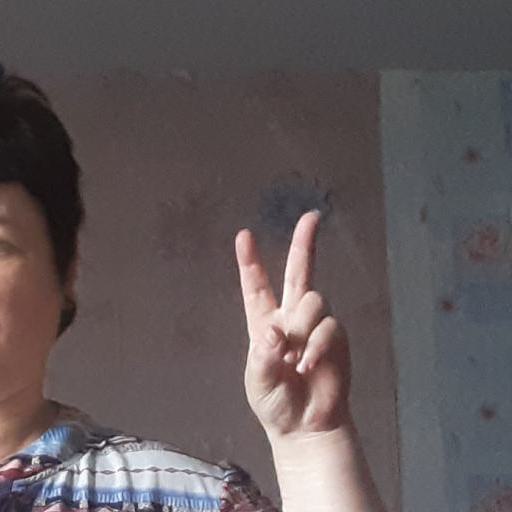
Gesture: peace